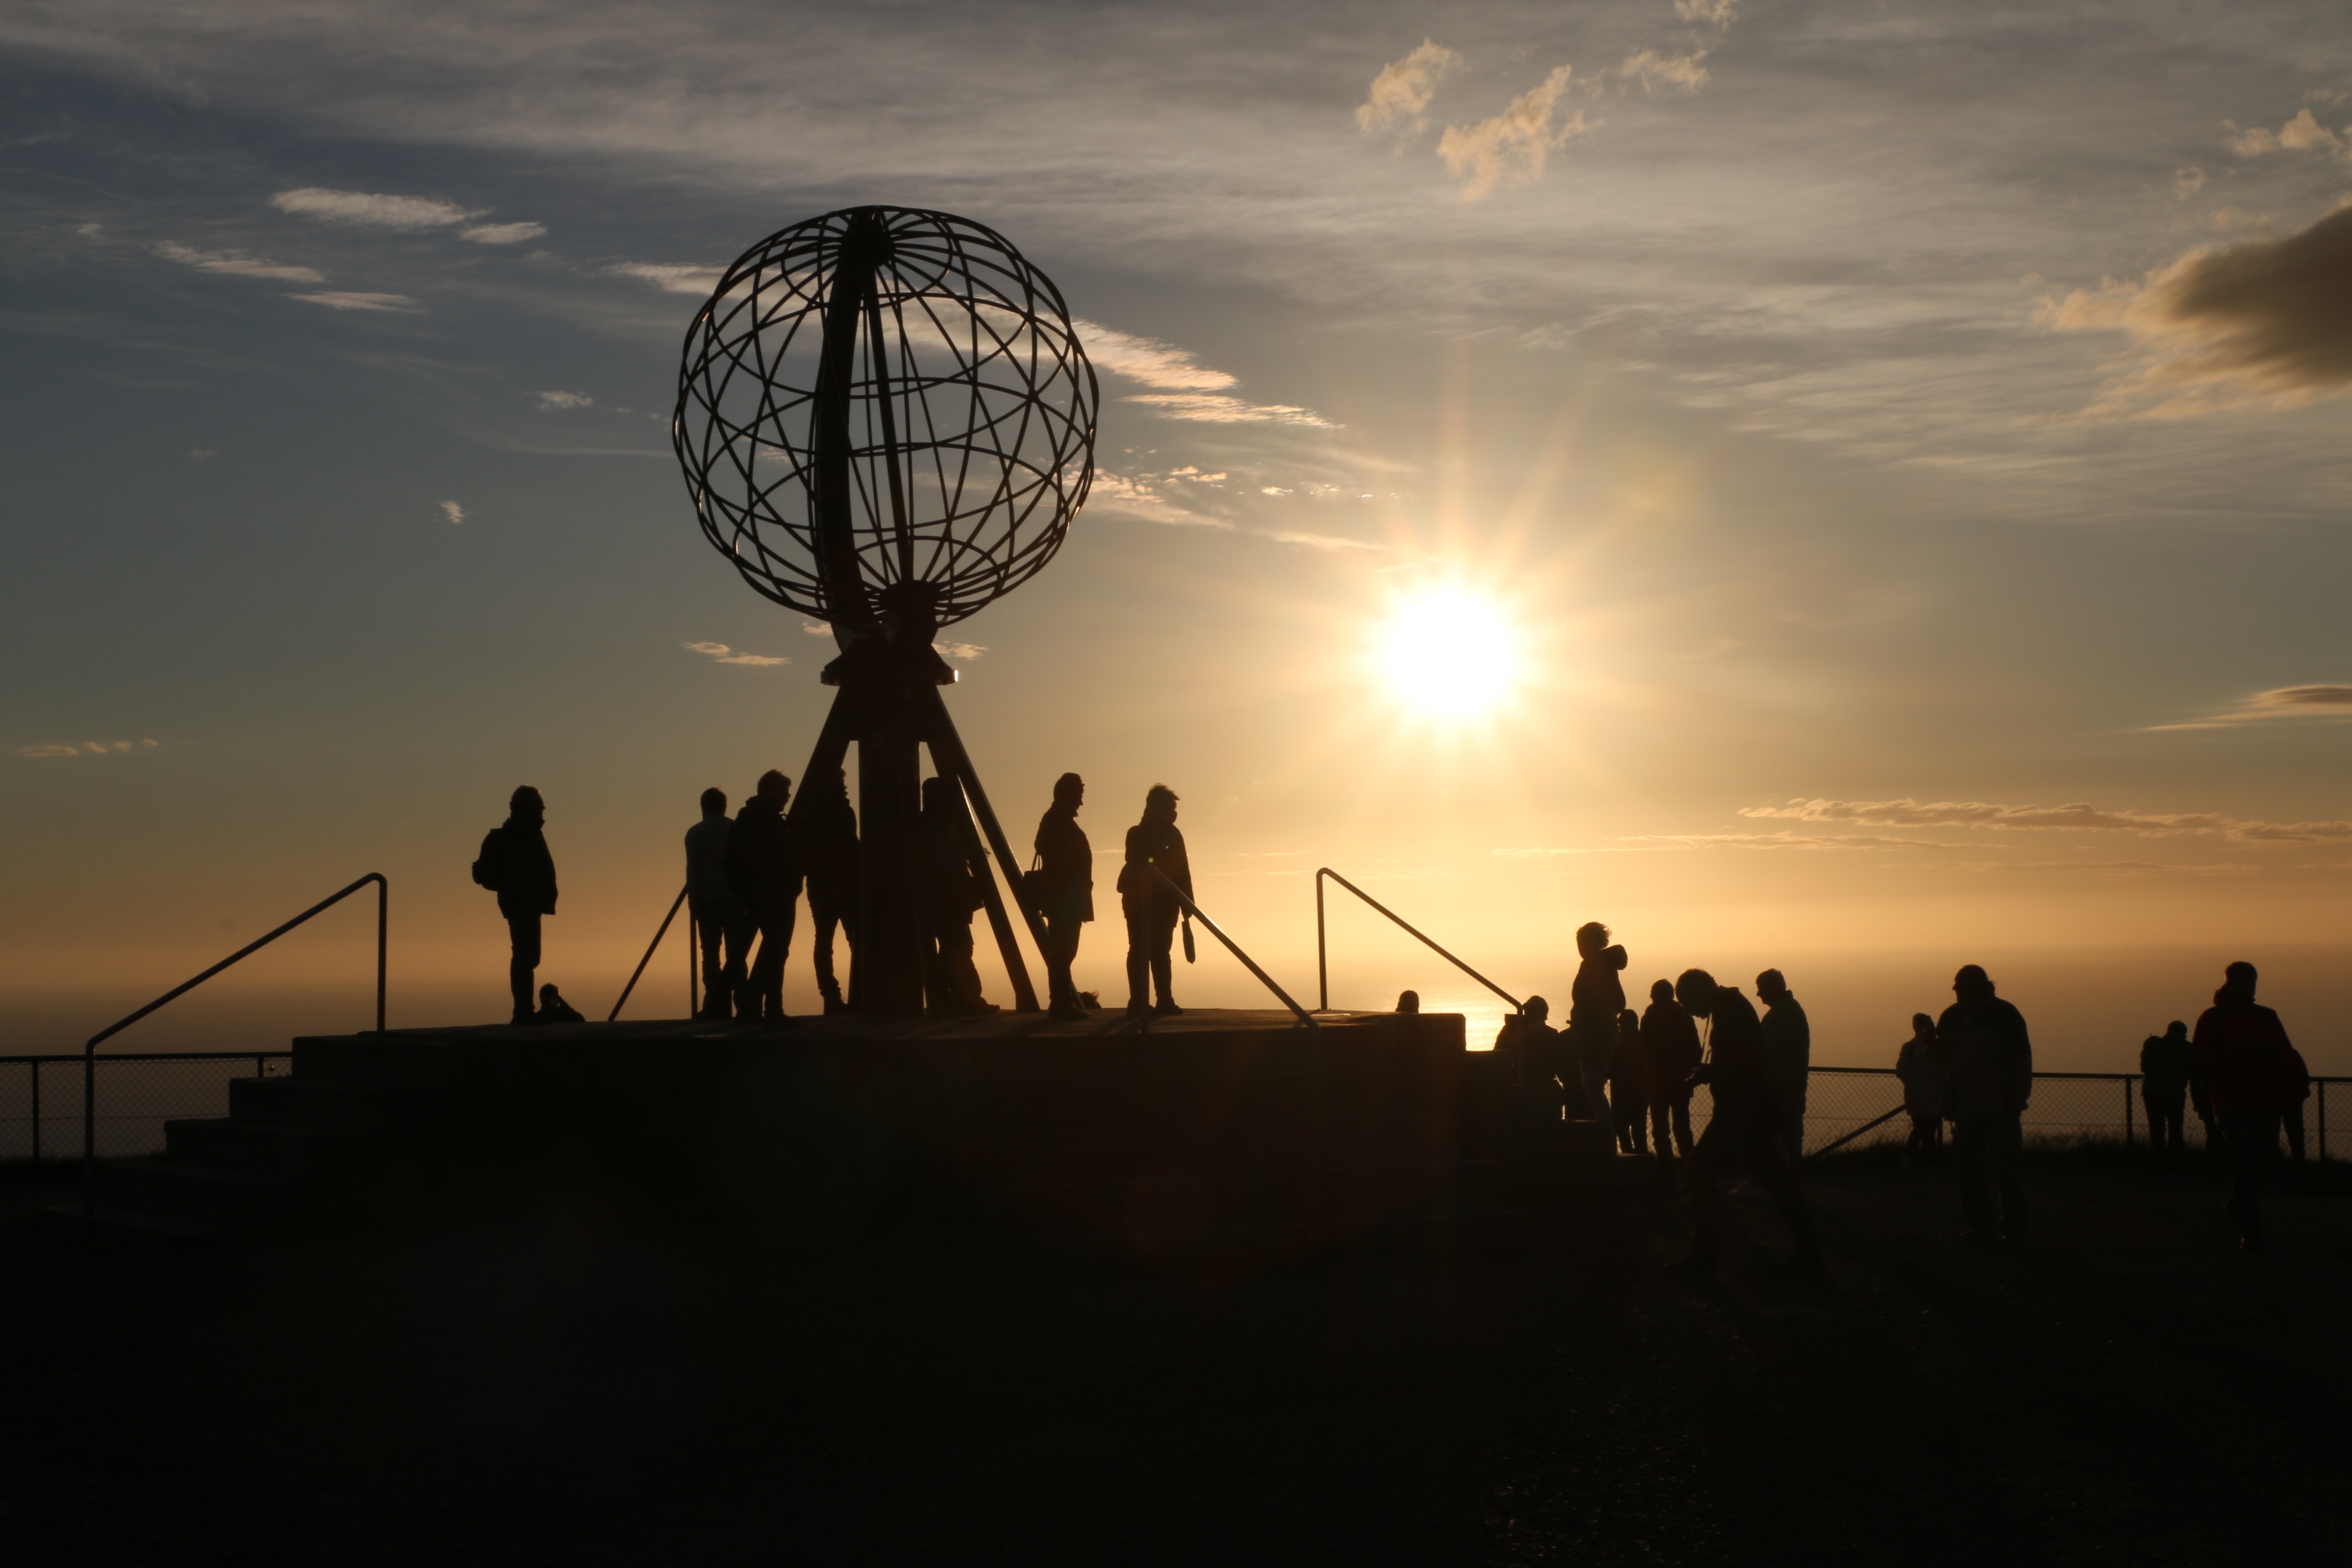
sea, nature, horizon, silhouette, light, cloud, people, sky, sun, sunrise, sunset, night, sunlight, morning, dawn, travel, dusk, evening, scenery, north, silhouettes, norway, scandinavia, north cape, atmosphere of earth